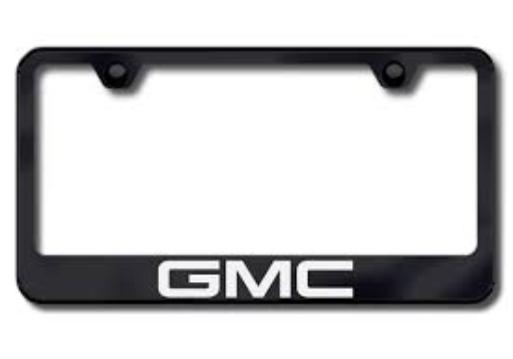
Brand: GMC
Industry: Transportation